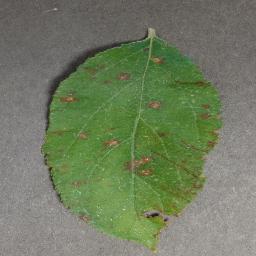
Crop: apple
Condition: cedar_rust